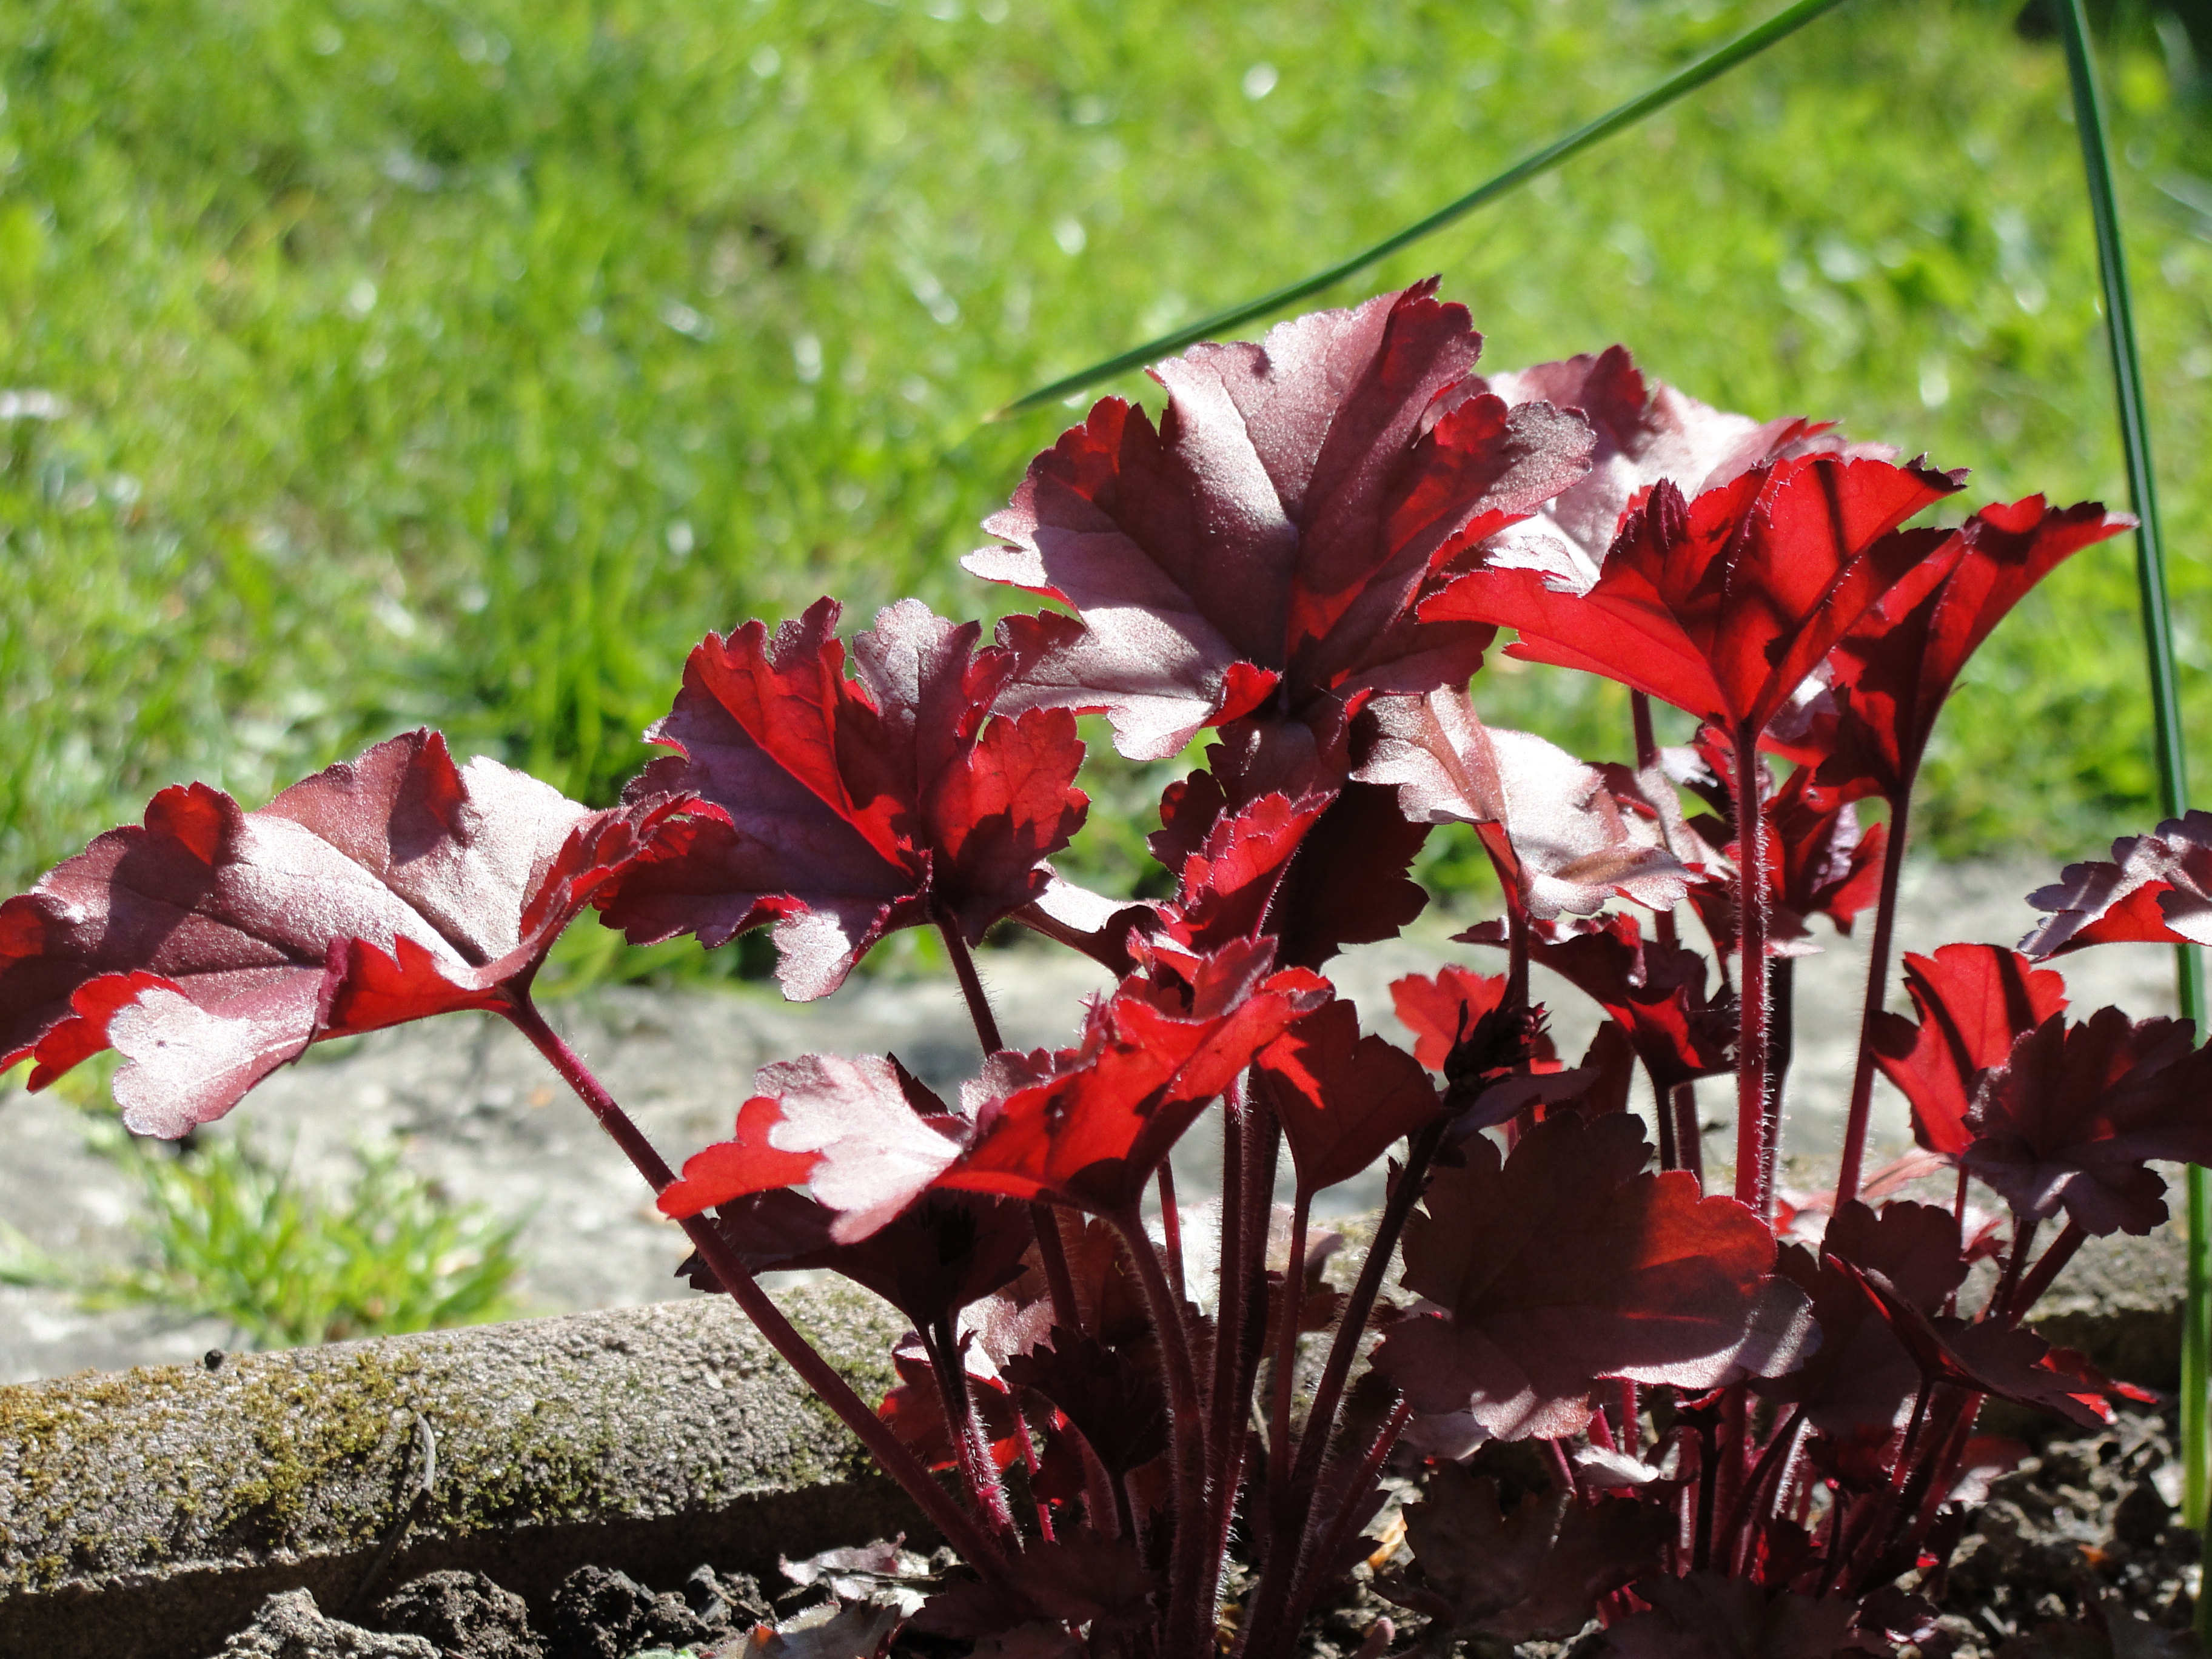
nature, plant, flower, flora, leaf, flowering plant, wildflower, spring, annual plant, autumn, petal, shrub